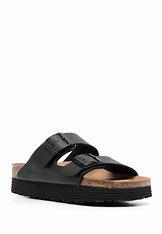
Brand: Birkenstock
Model: 100